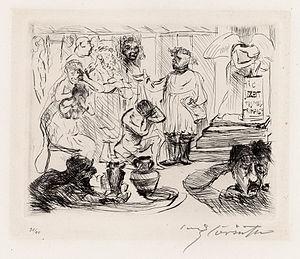
Le Festin chez Trimalcion, parfois nommé aussi : Banquet chez Trimalcion ou Dîner chez Trimalcion, est un récit inséré dans le roman latin du Satyricon, attribué à Pétrone. Il s'agit du plus long passage de ce dernier. L'épisode du banquet de Trimalcion a été rattaché au genre de la « fable milésienne » par Erich Auerbach, qui y voit un modèle antique de réalisme littéraire. L'épisode dépeint par Pétrone fait suite à une tradition antique du banquet, de Platon, Xénophon ou encore Athénée à Horace et Sénèque.
Le Satyricon, également orthographié Satiricon, la forme au pluriel « les Satyrica » est préférable, est un roman satirique écrit en latin attribué, sans certitude absolue, à Pétrone. Le roman, considéré comme l'un des premiers de la littérature mondiale, mêle vers et prose, latin classique et vulgaire. Il est constitué par un récit-cadre et trois récits enchâssés : L'Éphèbe de Pergame, La Matrone d'Éphèse et le Festin chez Trimalcion, autant d'intrigues à la vaste postérité littéraire.